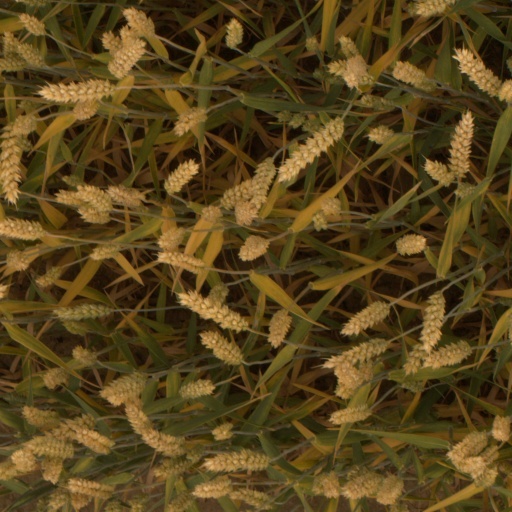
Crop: wheat